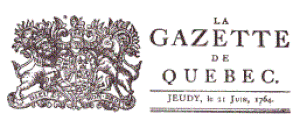
La Gazette de Québec
La Gazette officielle du Québec est le journal officiel de l'État québécois, qui donne accès à l'ensemble des lois, règlements, décrets, arrêtés et avis dont la publication est requise. Hebdomadaire, elle est publiée par l'Éditeur officiel du Québec depuis le 16 janvier 1869 sans interruption.